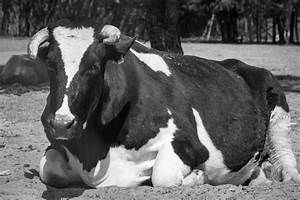
Label: mucca